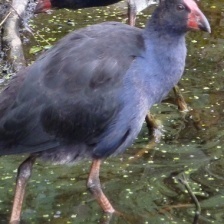
Species: PURPLE SWAMPHEN
Scientific name: PORPHYRIO PORPHYRIO
ImageNet parent category: european_gallinule